Frederick Wolseley

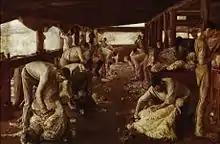
Shearing with shears 1894

Frederick York Wolseley (16 March 1837 – 8 January 1899) was an Irish-born New South Wales inventor and woolgrower who invented and developed the first commercially successful sheep shearing machinery after extensive experimentation. It revolutionised the wool industry.